List of Gotham (franchise) characters

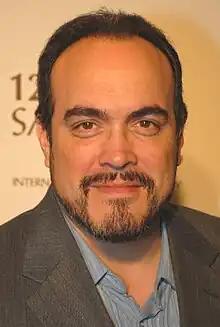
David Zayas

Ra's al Ghul (portrayed by Alexander Siddig; main: season 4; guest: season 3) is the enigmatic person behind the Court of Owls' activities and leader of the League of Shadows. With a past shrouded in mystery, the powerful supervillain uses cunning and deception to lay waste to his foes. His identity is foreshadowed upon the death of Shaman who works for Ra's al Ghul. When Bruce Wayne meets Ra's al Ghul in the bowels of the Yuyan Building, Ra's al Ghul mentioned that he wanted Bruce to be his heir and does a final test where he wants him to kill Alfred Pennyworth. After Bruce stabs Alfred, he angrily tries to attack Ra's al Ghul who gets away where he advises to Bruce to use the Lazarus Pit's waters to heal Alfred.